Volga trade route

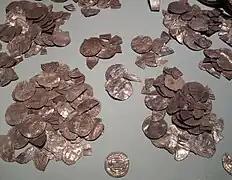
Samanid coins found in the Spillings Hoard.

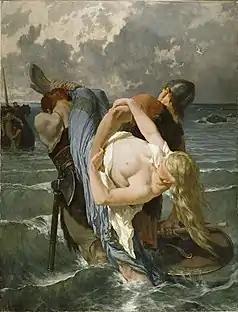
Vikings captured people during their raids in Europe.

During the raids, the Vikings often captured and enslaved militarily weaker peoples they encountered through raids or conquests across Europe. This slave trade lasted from the 8th through the 11th centuries. Slavery was a deeply entrenched institution in Viking society which was hierarchical, and the lowest social class consisted of thralls and slaves, which made up the main source of hard labor in Norse society.